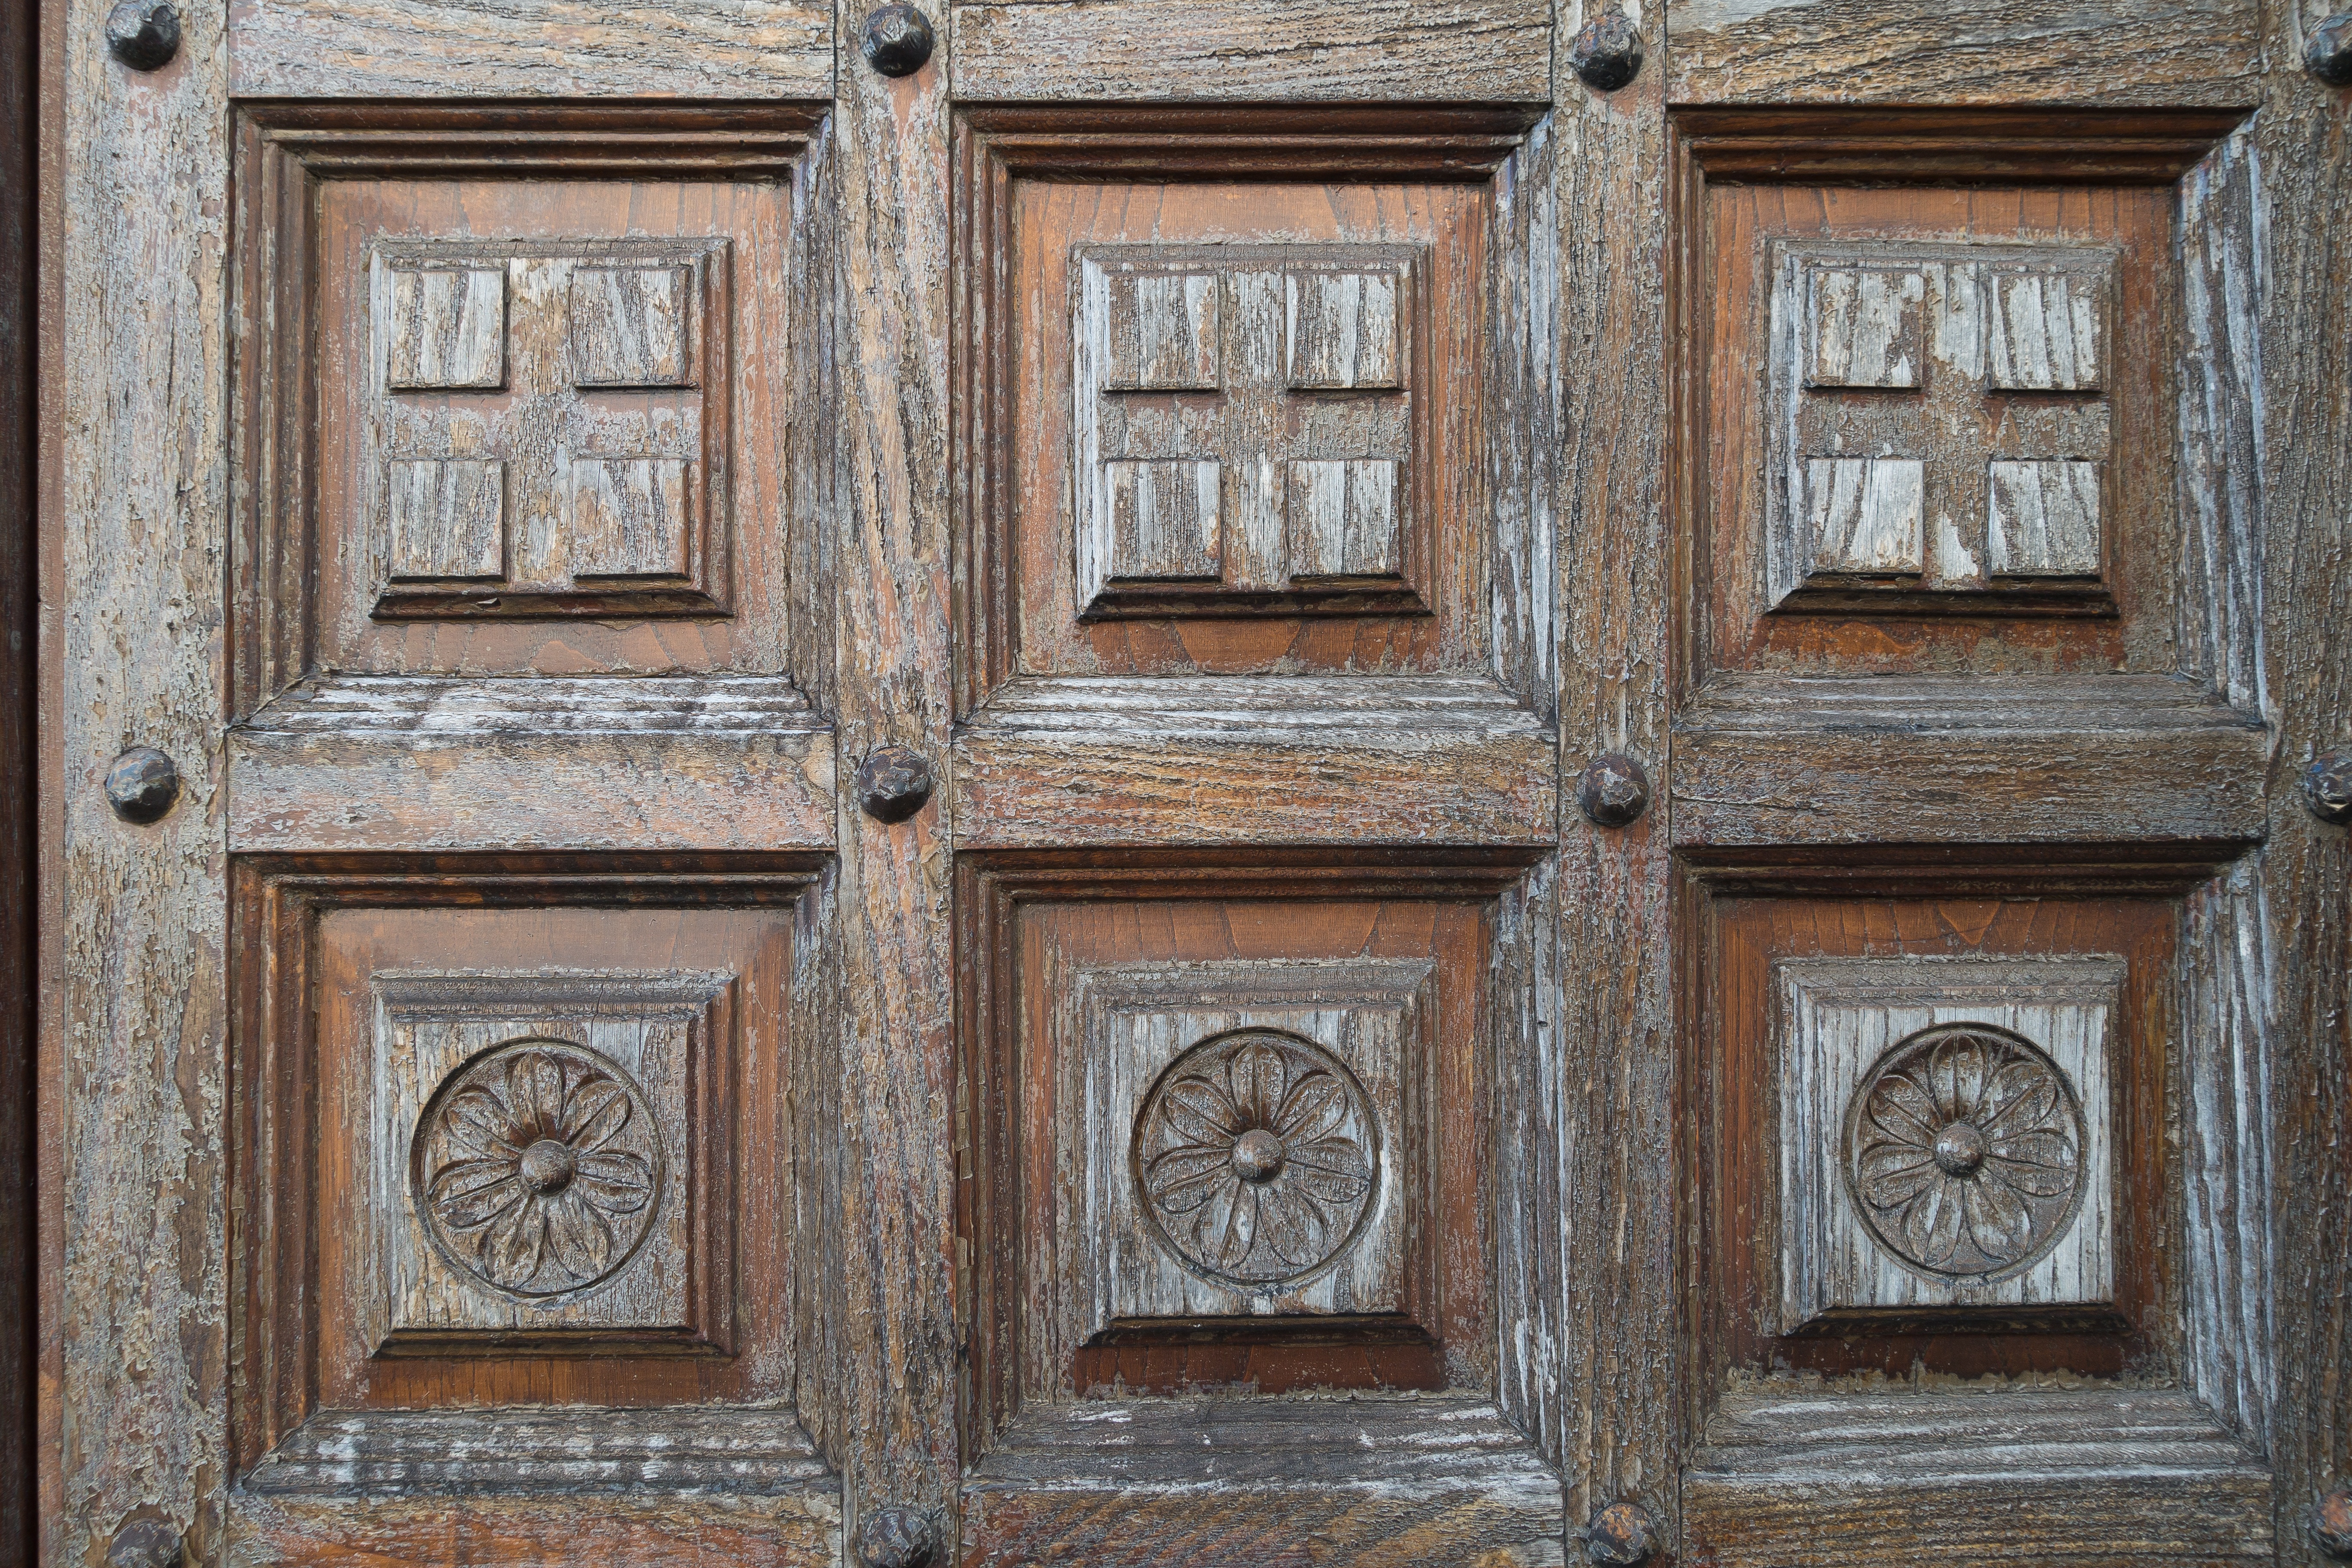
wood, flower, window, building, facade, cross, door, goal, art, carved, carving, input, ancient history